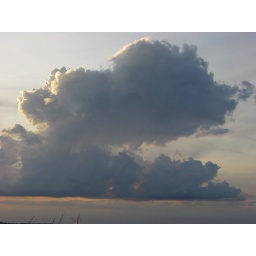
sky over the lake in Texas